Stinger (cocktail)

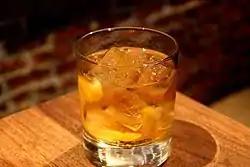
Stinger cocktail served over ice in a rocks glass

A stinger is a duo cocktail made by adding crème de menthe to brandy (although recipes vary). The cocktail's origins can be traced to the United States in the 1890s, and the beverage remained widely popular in America until the 1970s. It was seen as a drink of the upper class, and has had a somewhat wide cultural impact.